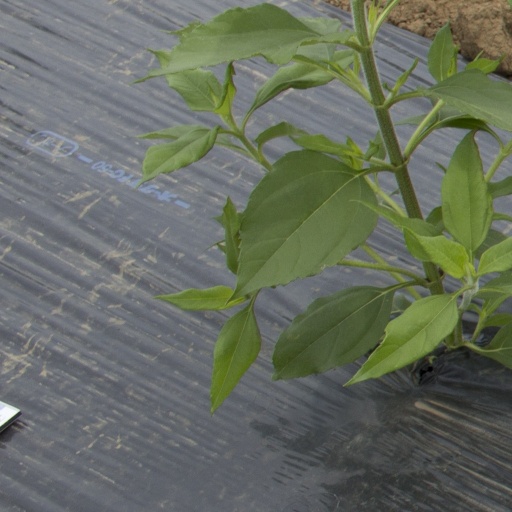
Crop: Jerusalem artichoke